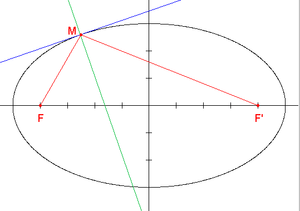
On désigne généralement par foyer un ou plusieurs points caractéristiques associés à une figure remarquable de géométrie.